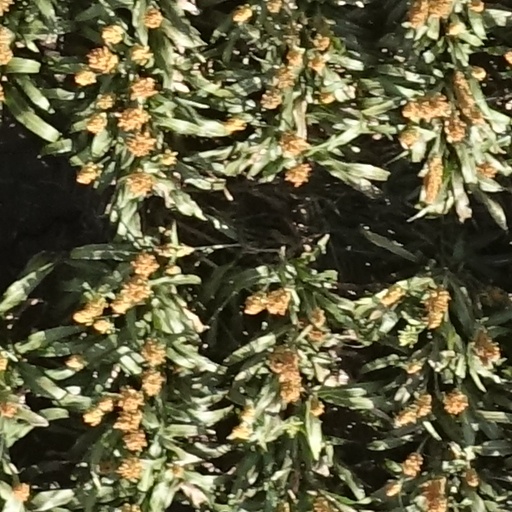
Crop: sorghum